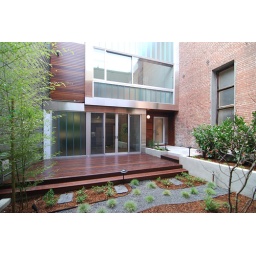
Newly completed IwamotoScott-designed house and courtyard behind Edwardian street-frontage building in North Beach neighborhood, San Francisco.